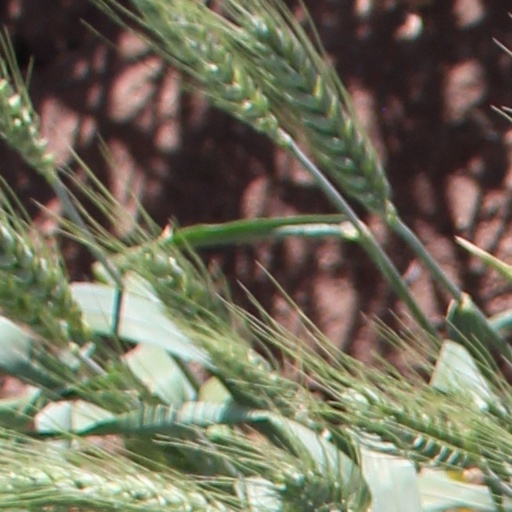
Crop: wheat